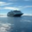
Label: ship